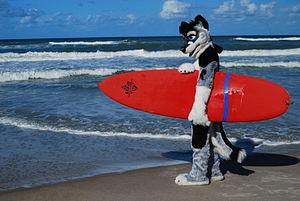
Un fursuiter à la plage